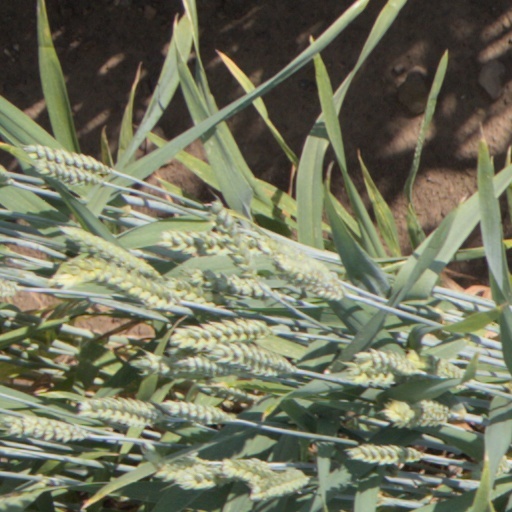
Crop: wheat